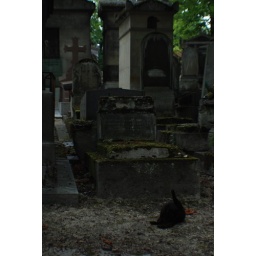
stereotypical black cat in a cemetery